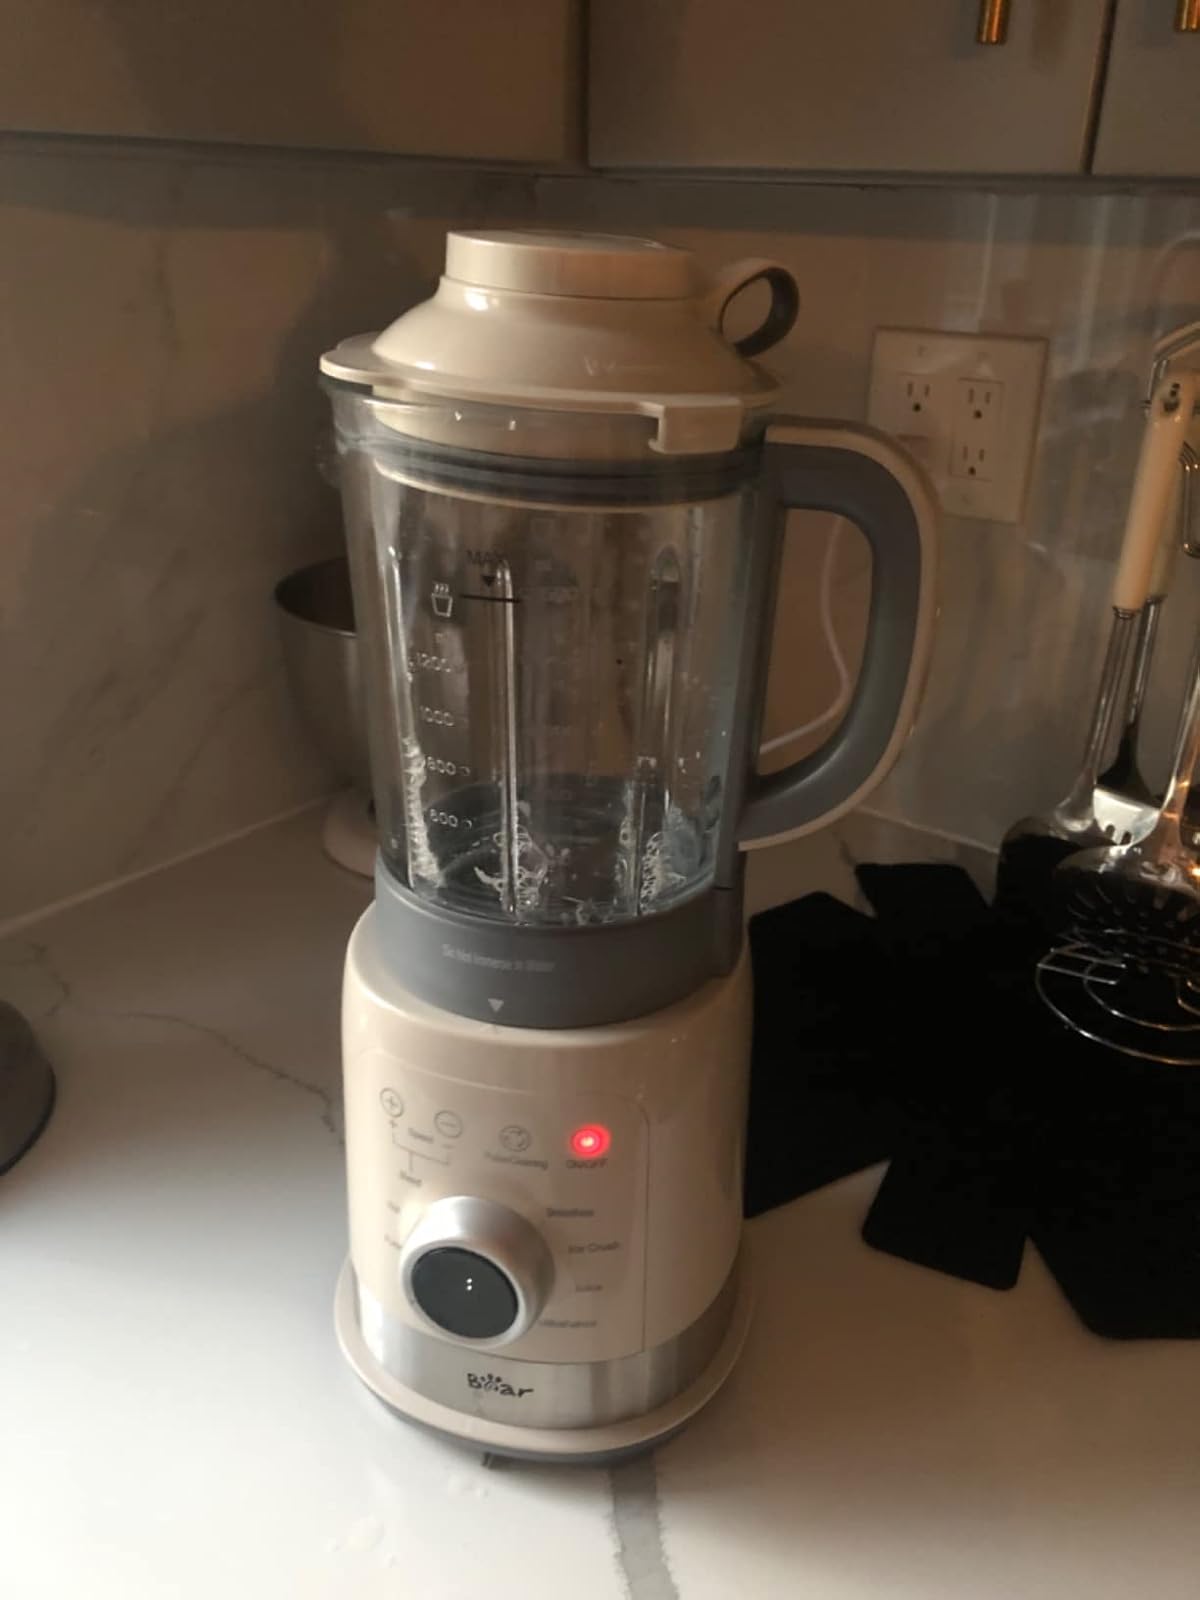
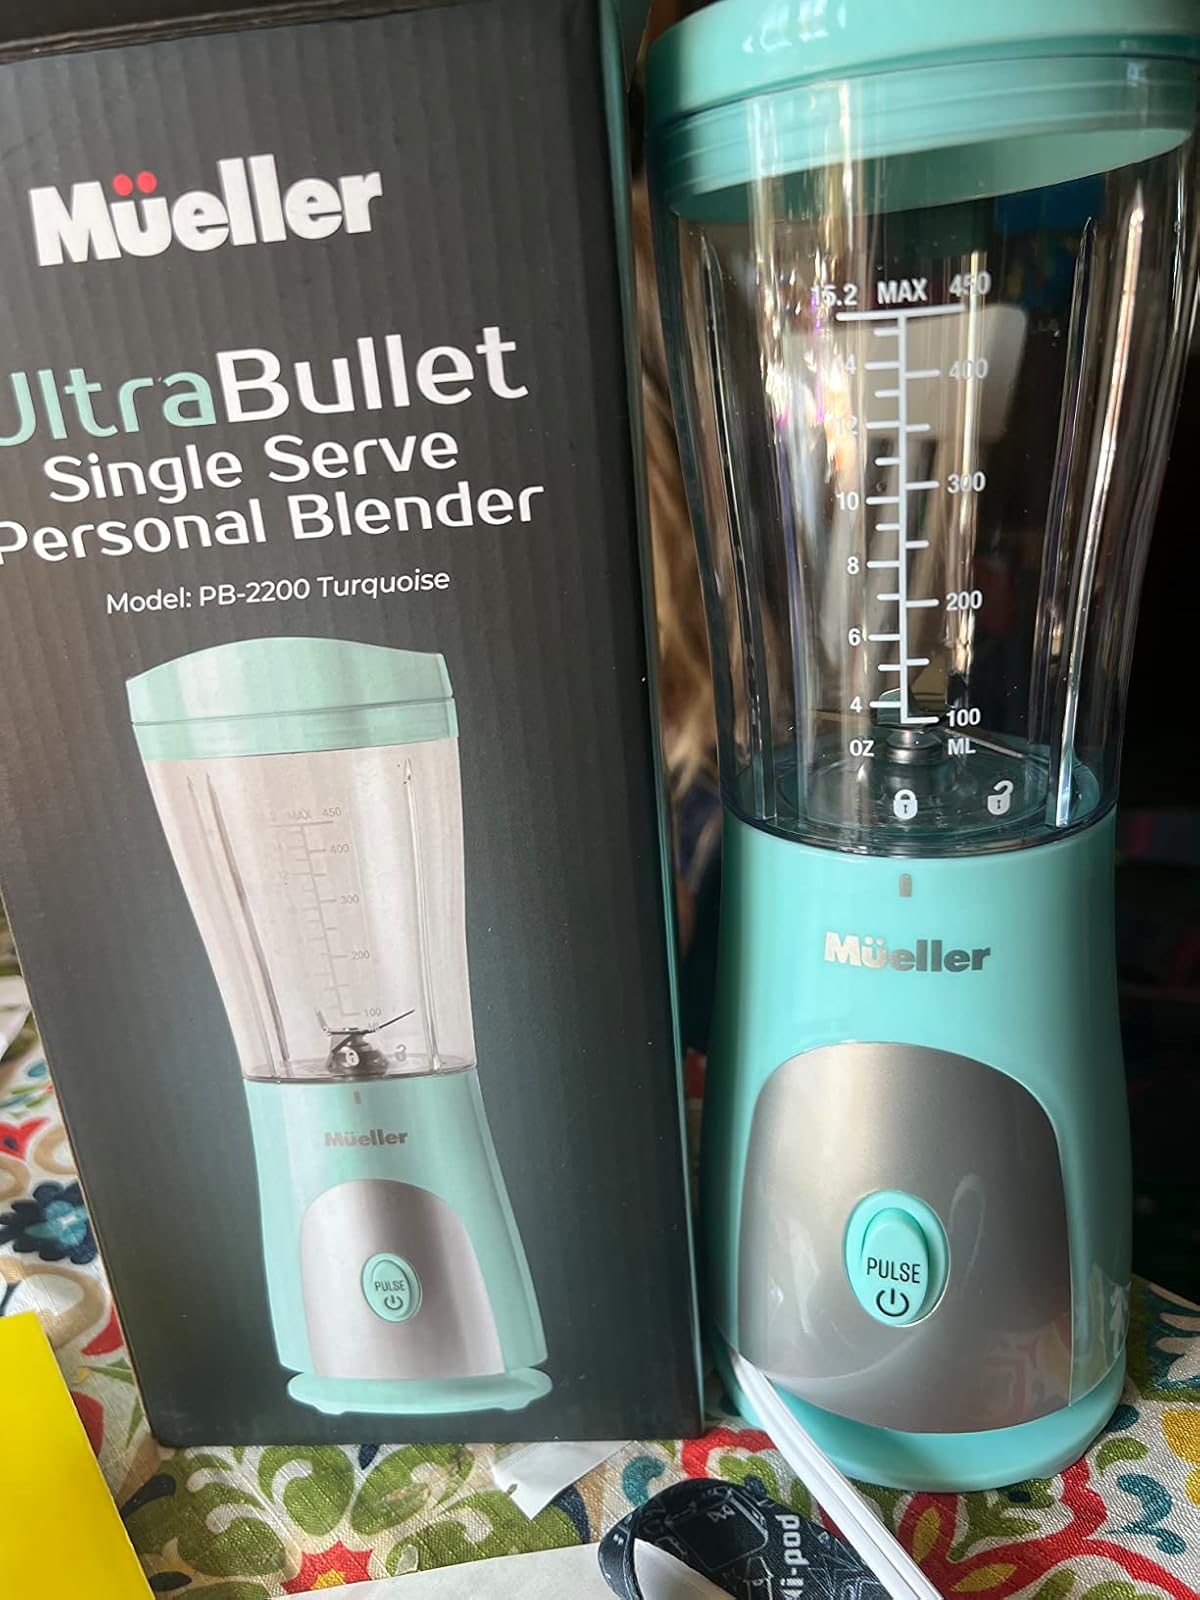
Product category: items_blender
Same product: no